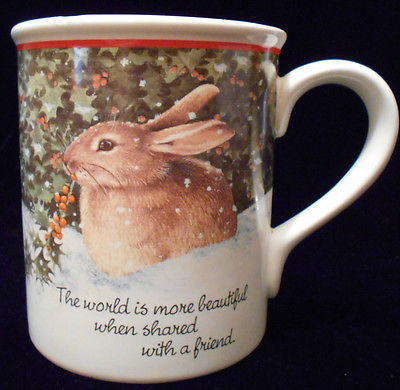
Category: mug